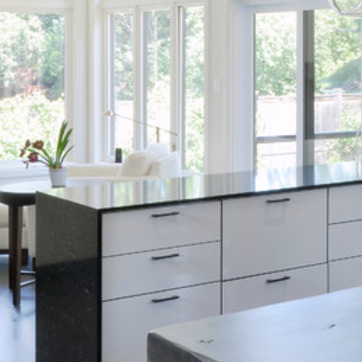
Material: polishedstone